Marian Pritchard

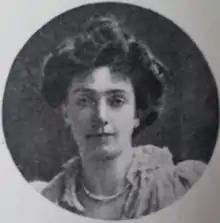
Marian Pritchard, 1902

Marian Elizabeth Pritchard (6 April 1869 – 1 December 1945) was a late 19th- and early 20th-century British fashion writer and journalist who predominantly wrote under her formal married names Mrs. Eric Pritchard and from 1918, Mrs. C. W. Forester. She is most famous as the author of the 1902 style manual The Cult of Chiffon, and has been described as "one of the first truly outspoken high-profile fashion journalists."